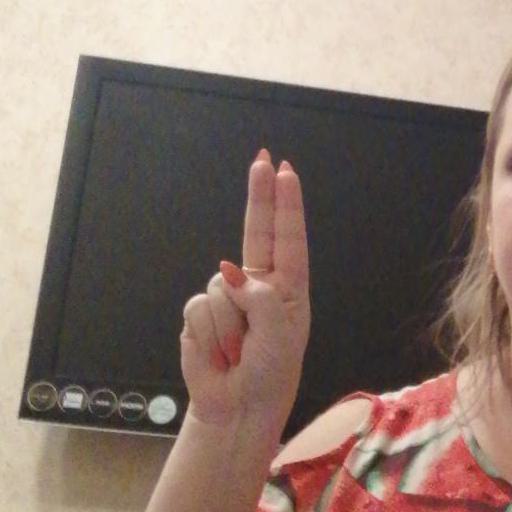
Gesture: two_up